2015 FIBA Africa Clubs Champions Cup

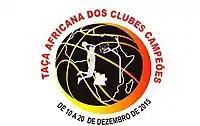
Official tournament logo.

The 2015 FIBA Africa Basketball Club Championship (30th edition), was an international basketball tournament held in Luanda, Angola from December 10 to 19, 2015. The tournament, organized by FIBA Africa and hosted by Clube Desportivo Primeiro de Agosto was contested by 11 clubs split into 2 groups of six and five, the top four of each group qualifying for the knock-out stage, quarter, semi-finals and final.